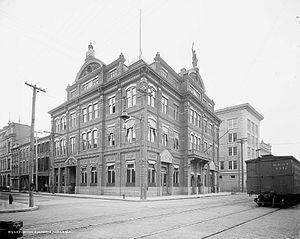
La Bourse du Coton de Mobile était une bourse de commerce qui a fonctionné à partir de 1871 et jusqu'en 1942, dans la ville de Mobile, un port de l' Alabama, pour permettre aux négociants de coton, de faciliter l'entreposage et l'expédition au départ de la Baie de Mobile. Il s'agissait de la troisième bourse du coton fondée aux États-Unis, à la suite de celles de New York et de la Nouvelle-Orléans. Sa création a été suivie par celles de Savanha et de Memphis.